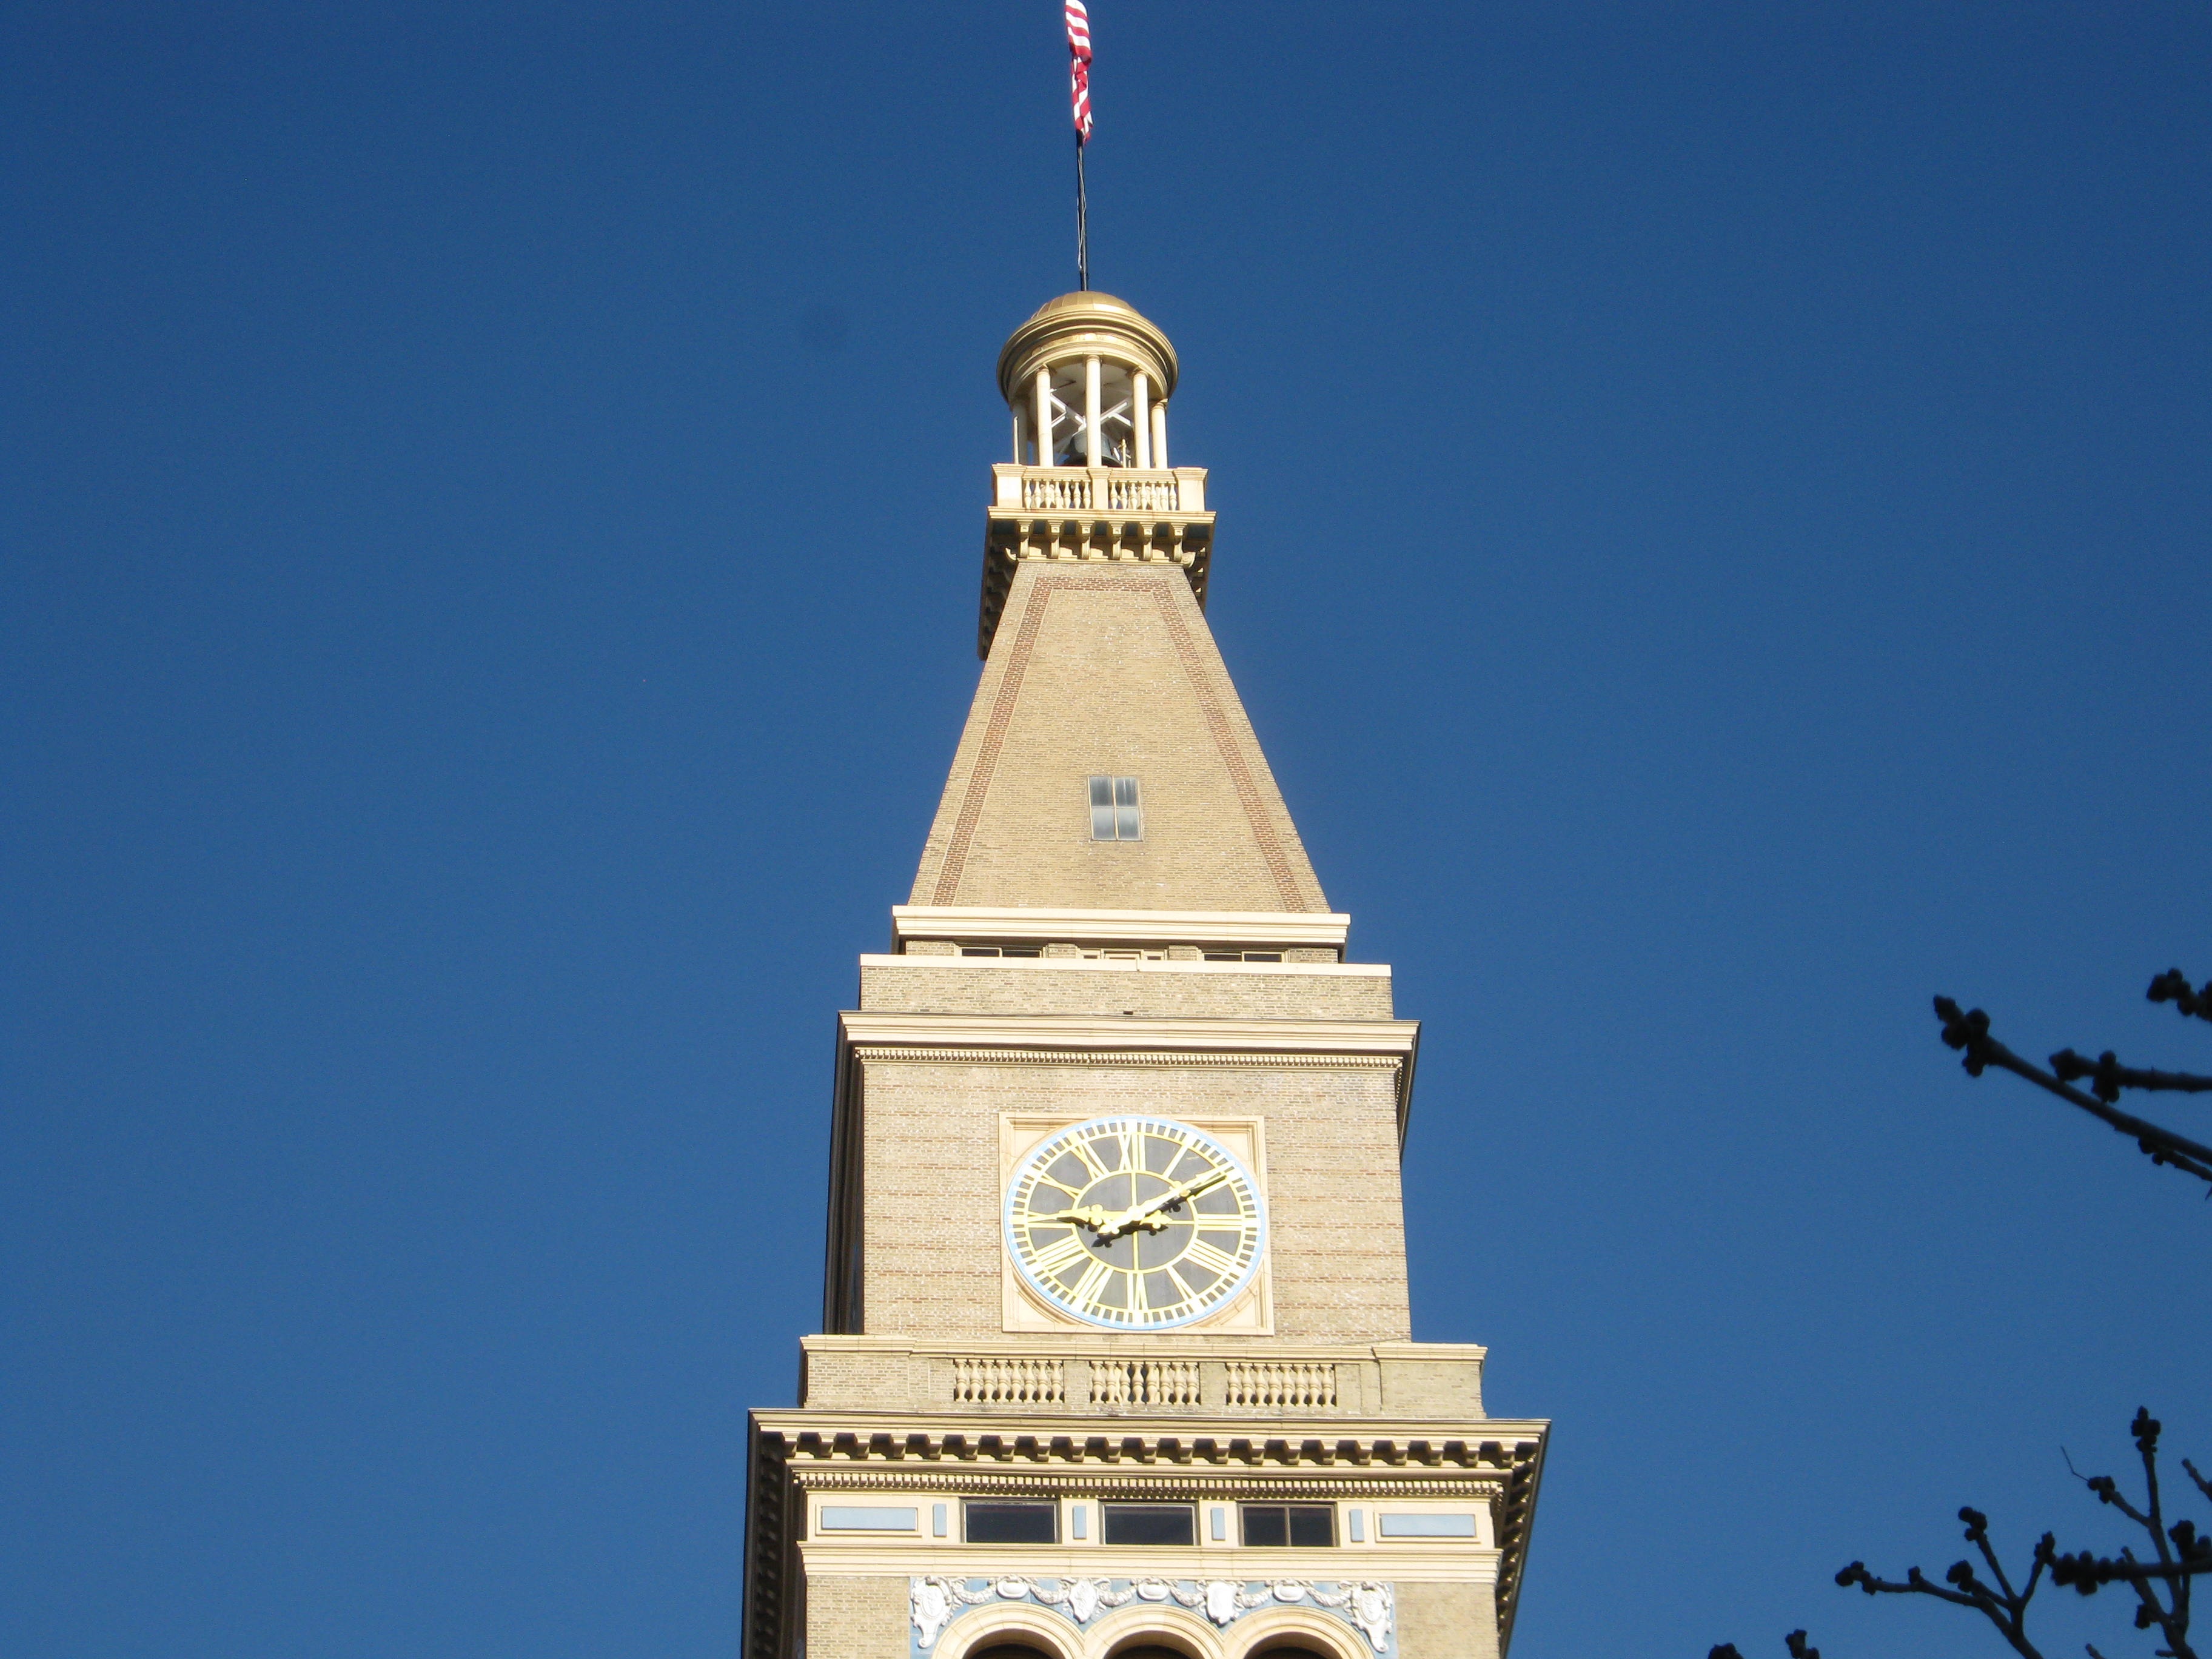
sky, clock, building, city, monument, downtown, tower, landmark, blue, church, place of worship, clock tower, bell tower, colorado, spire, steeple, denver, denver skyline